Wentworth season 8

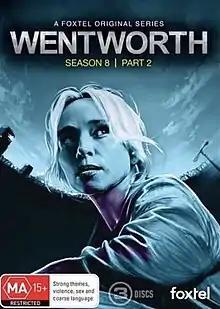
Season 8, Part 2 – Region 4 DVD cover

Season eight of "Wentworth" went into production in October 2019. It consists of twenty episodes, titled "Redemption", and featured the first ten episodes in 2020, while the final episodes were broadcast in 2021.